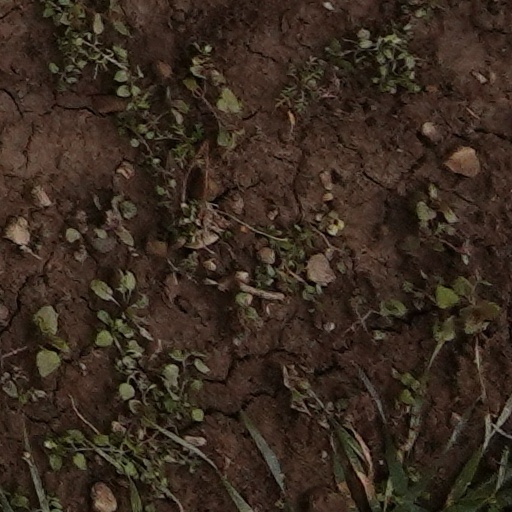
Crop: wheat